George Lea

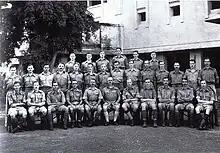
Officers of the 151st Parachute Battalion in India, 1942. Major Lea is sat in the front row, third from the left.

Educated at Charterhouse School and the Royal Military College, Sandhurst, Lea was commissioned into the Lancashire Fusiliers in 1933. He served in the Second World War as brigade major of the 4th Parachute Brigade and then as commanding officer of 11th Battalion, Parachute Regiment. In this role he saw action during Operation Market Garden and became a prisoner of war.